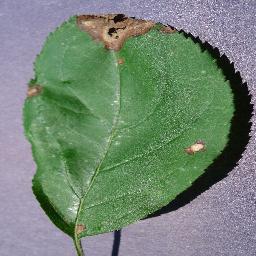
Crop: apple
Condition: black_rot